Treaty of The Hague (1795)

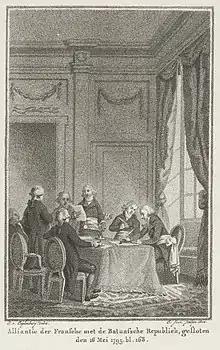
Conclusion of alliance between France and the Batavian Republic, 1795

The Treaty of The Hague (also known as the Hedges Treaty) was signed on May 16, 1795, between representatives of the French First Republic and the Batavian Republic. Based on the terms of the treaty, the Batavian Republic ceded to France the territories of Maastricht, Venlo, and Zeelandic Flanders. Moreover, the accord established a defensive alliance between the two nations, which rapidly involved the Netherlands in the war against Great Britain and Austria. Furthermore, the Dutch agreed to pay an indemnity of 100 million guilders for their part in the war of the First Coalition, and to provide the French Republic a large loan against a low rate of interest. The "barrier forts" in the former Austrian Netherlands were dismantled. The port of Flushing was to be placed under a co-dominion. Finally, in a secret clause, the Dutch agreed to pay for a French army of occupation of 25,000 till the war was ended.